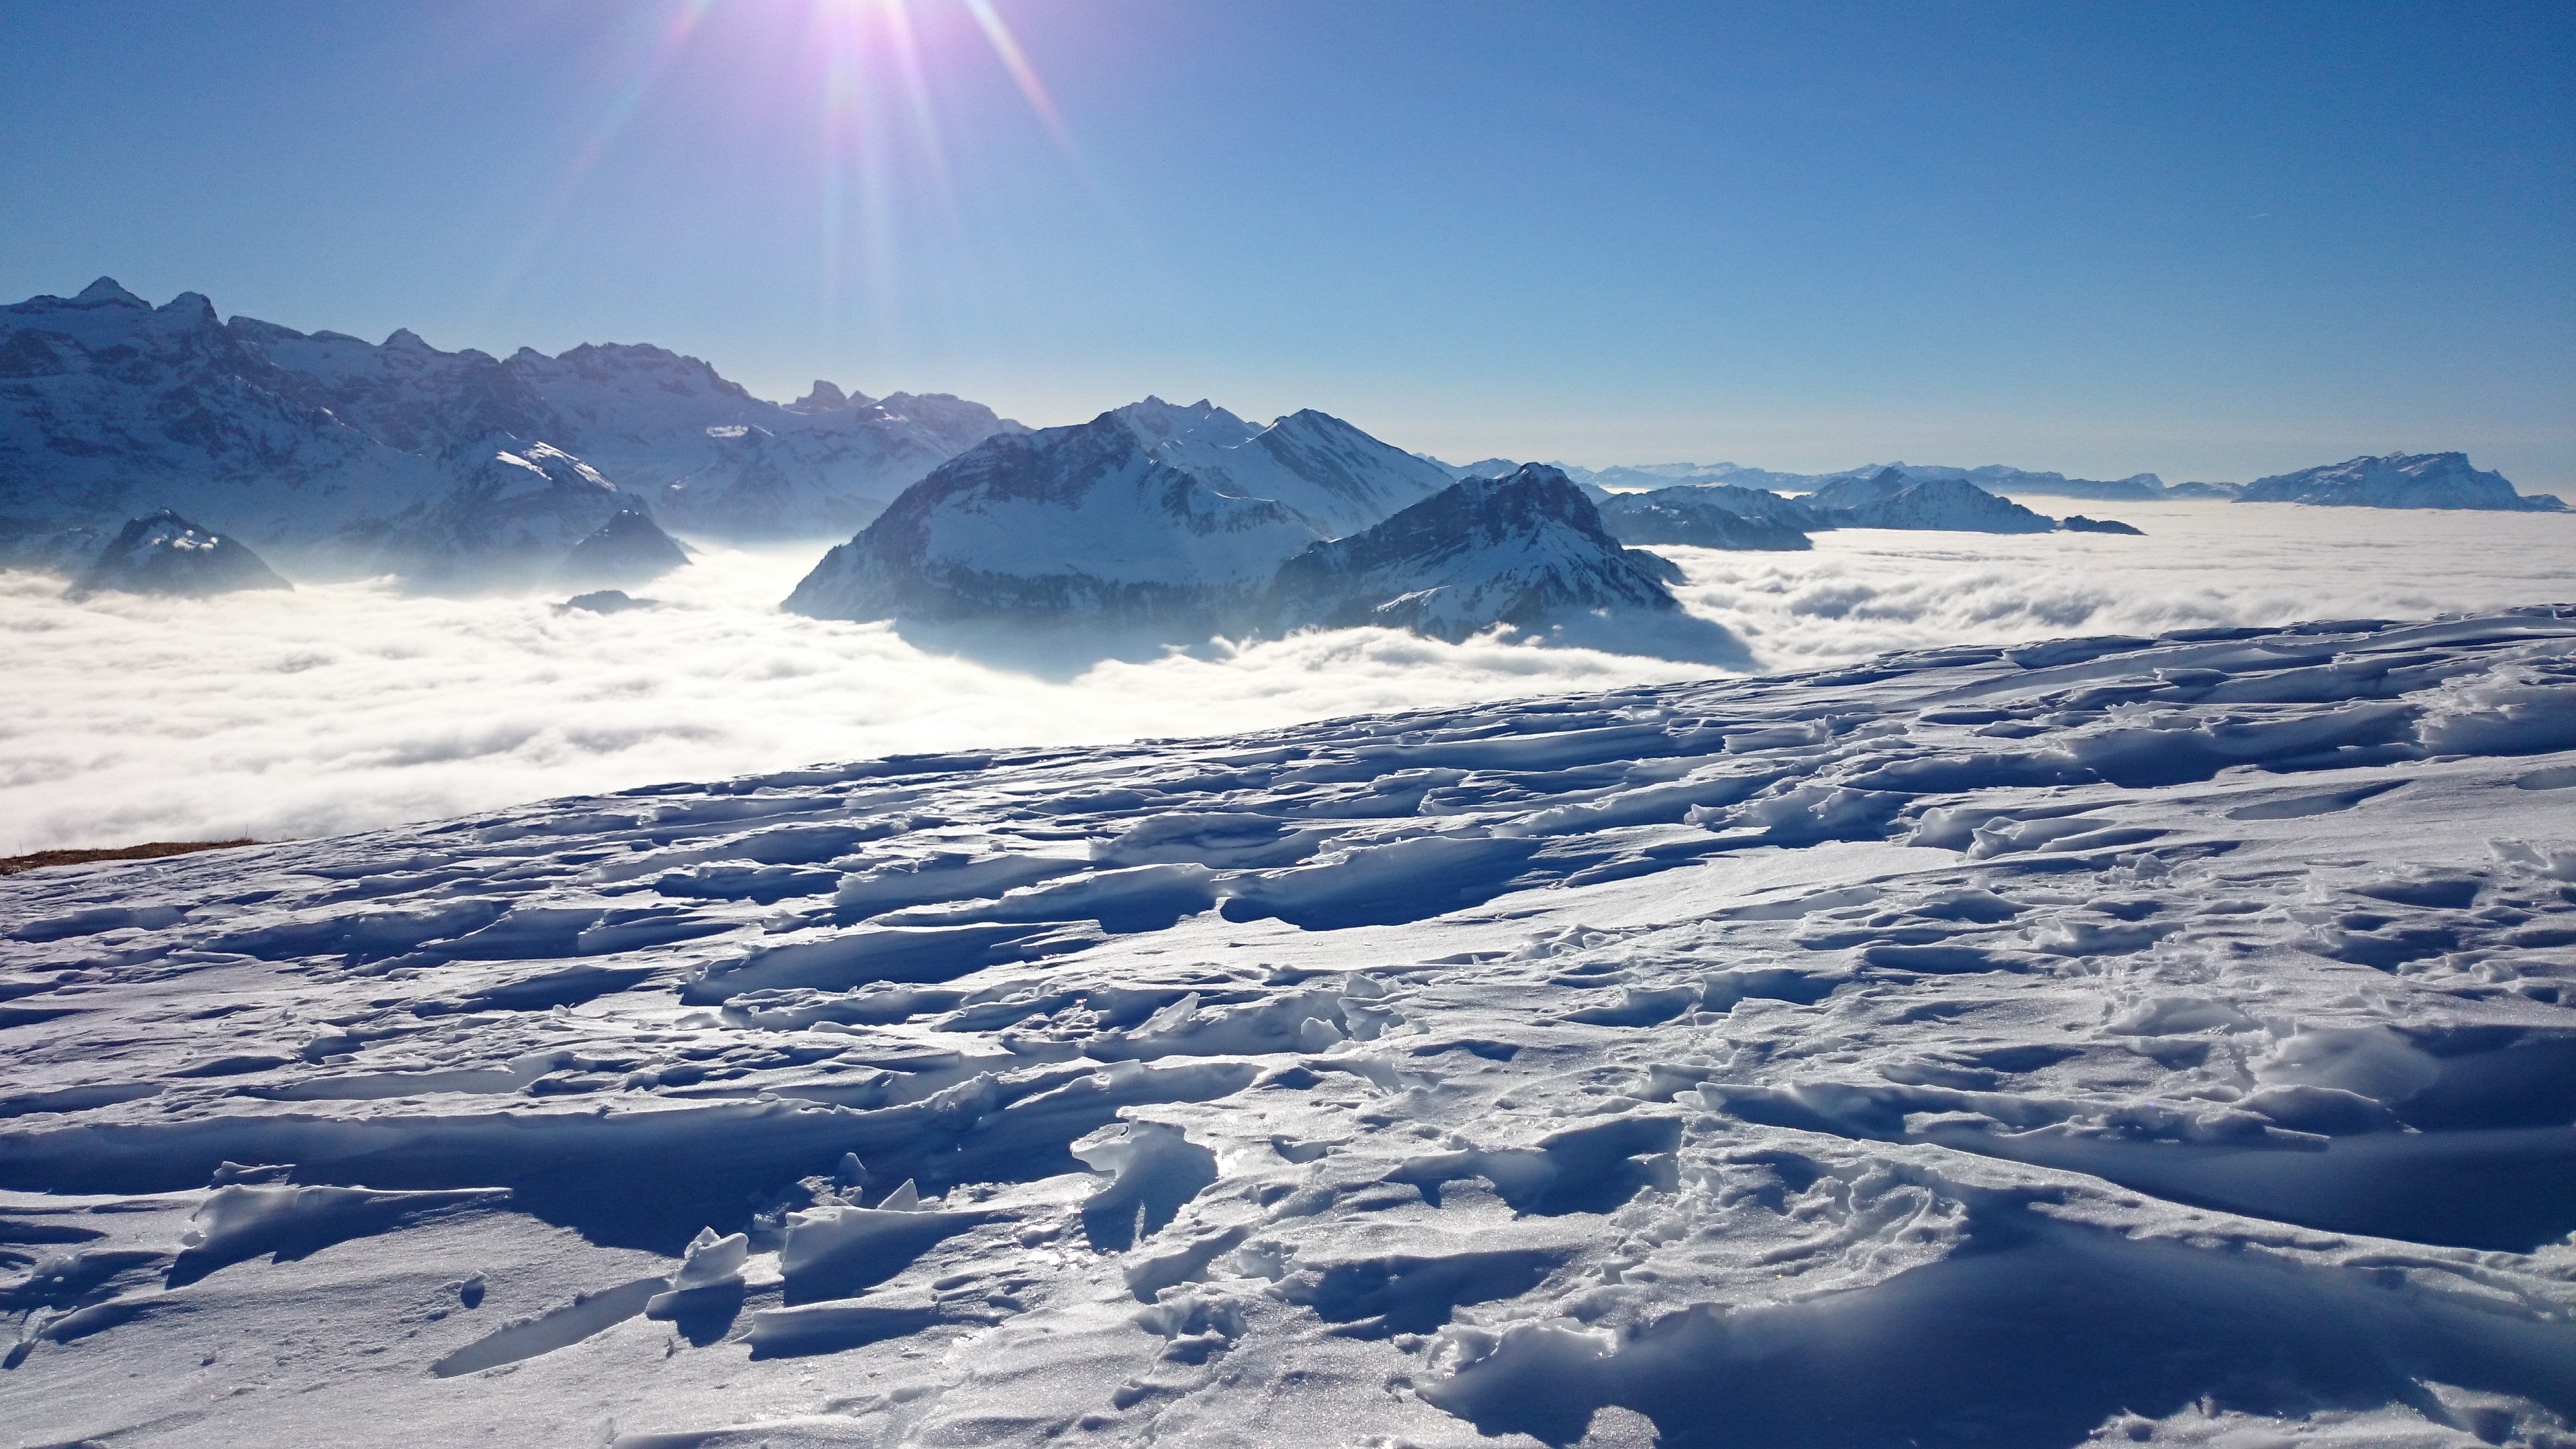
landscape, mountain, snow, winter, mountain range, panorama, ice, weather, arctic, season, summit, mountains, alps, plateau, piste, freezing, ski touring, arctic ocean, ski mountaineering, mountainous landforms, geological phenomenon, ice cap